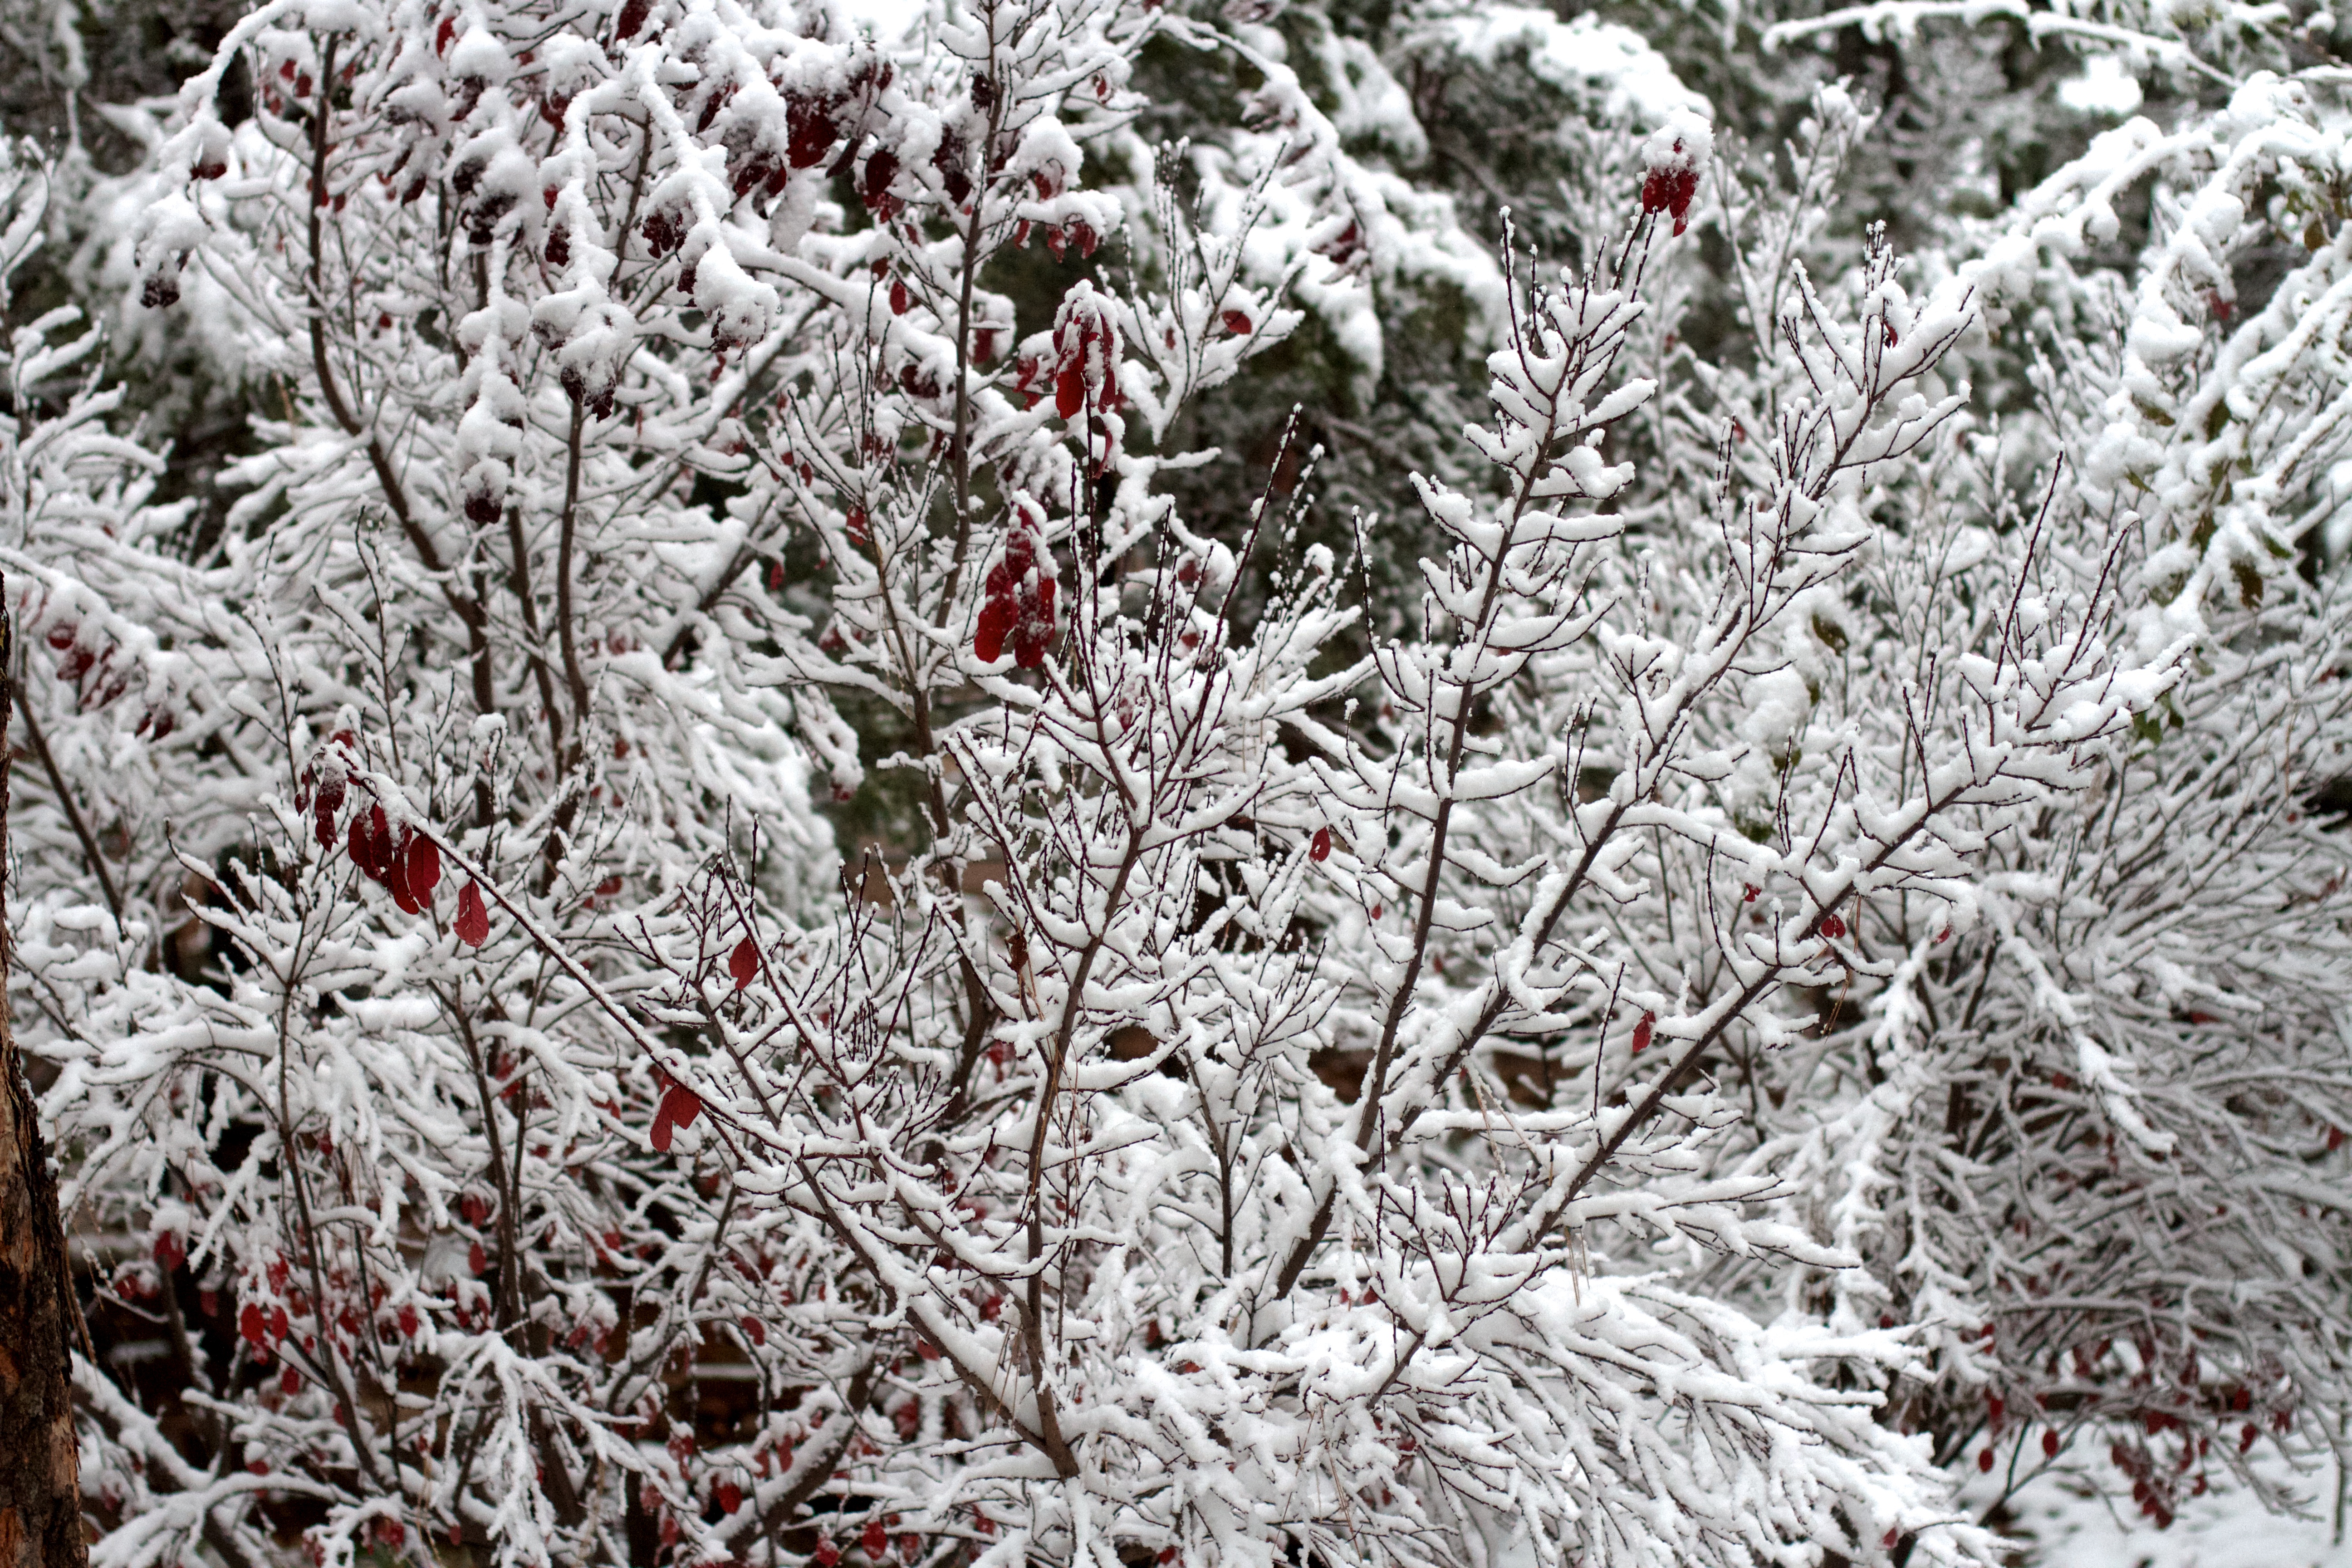
tree, branch, snow, winter, plant, flower, frost, weather, season, twig, freezing, woody plant, land plant, rain and snow mixed